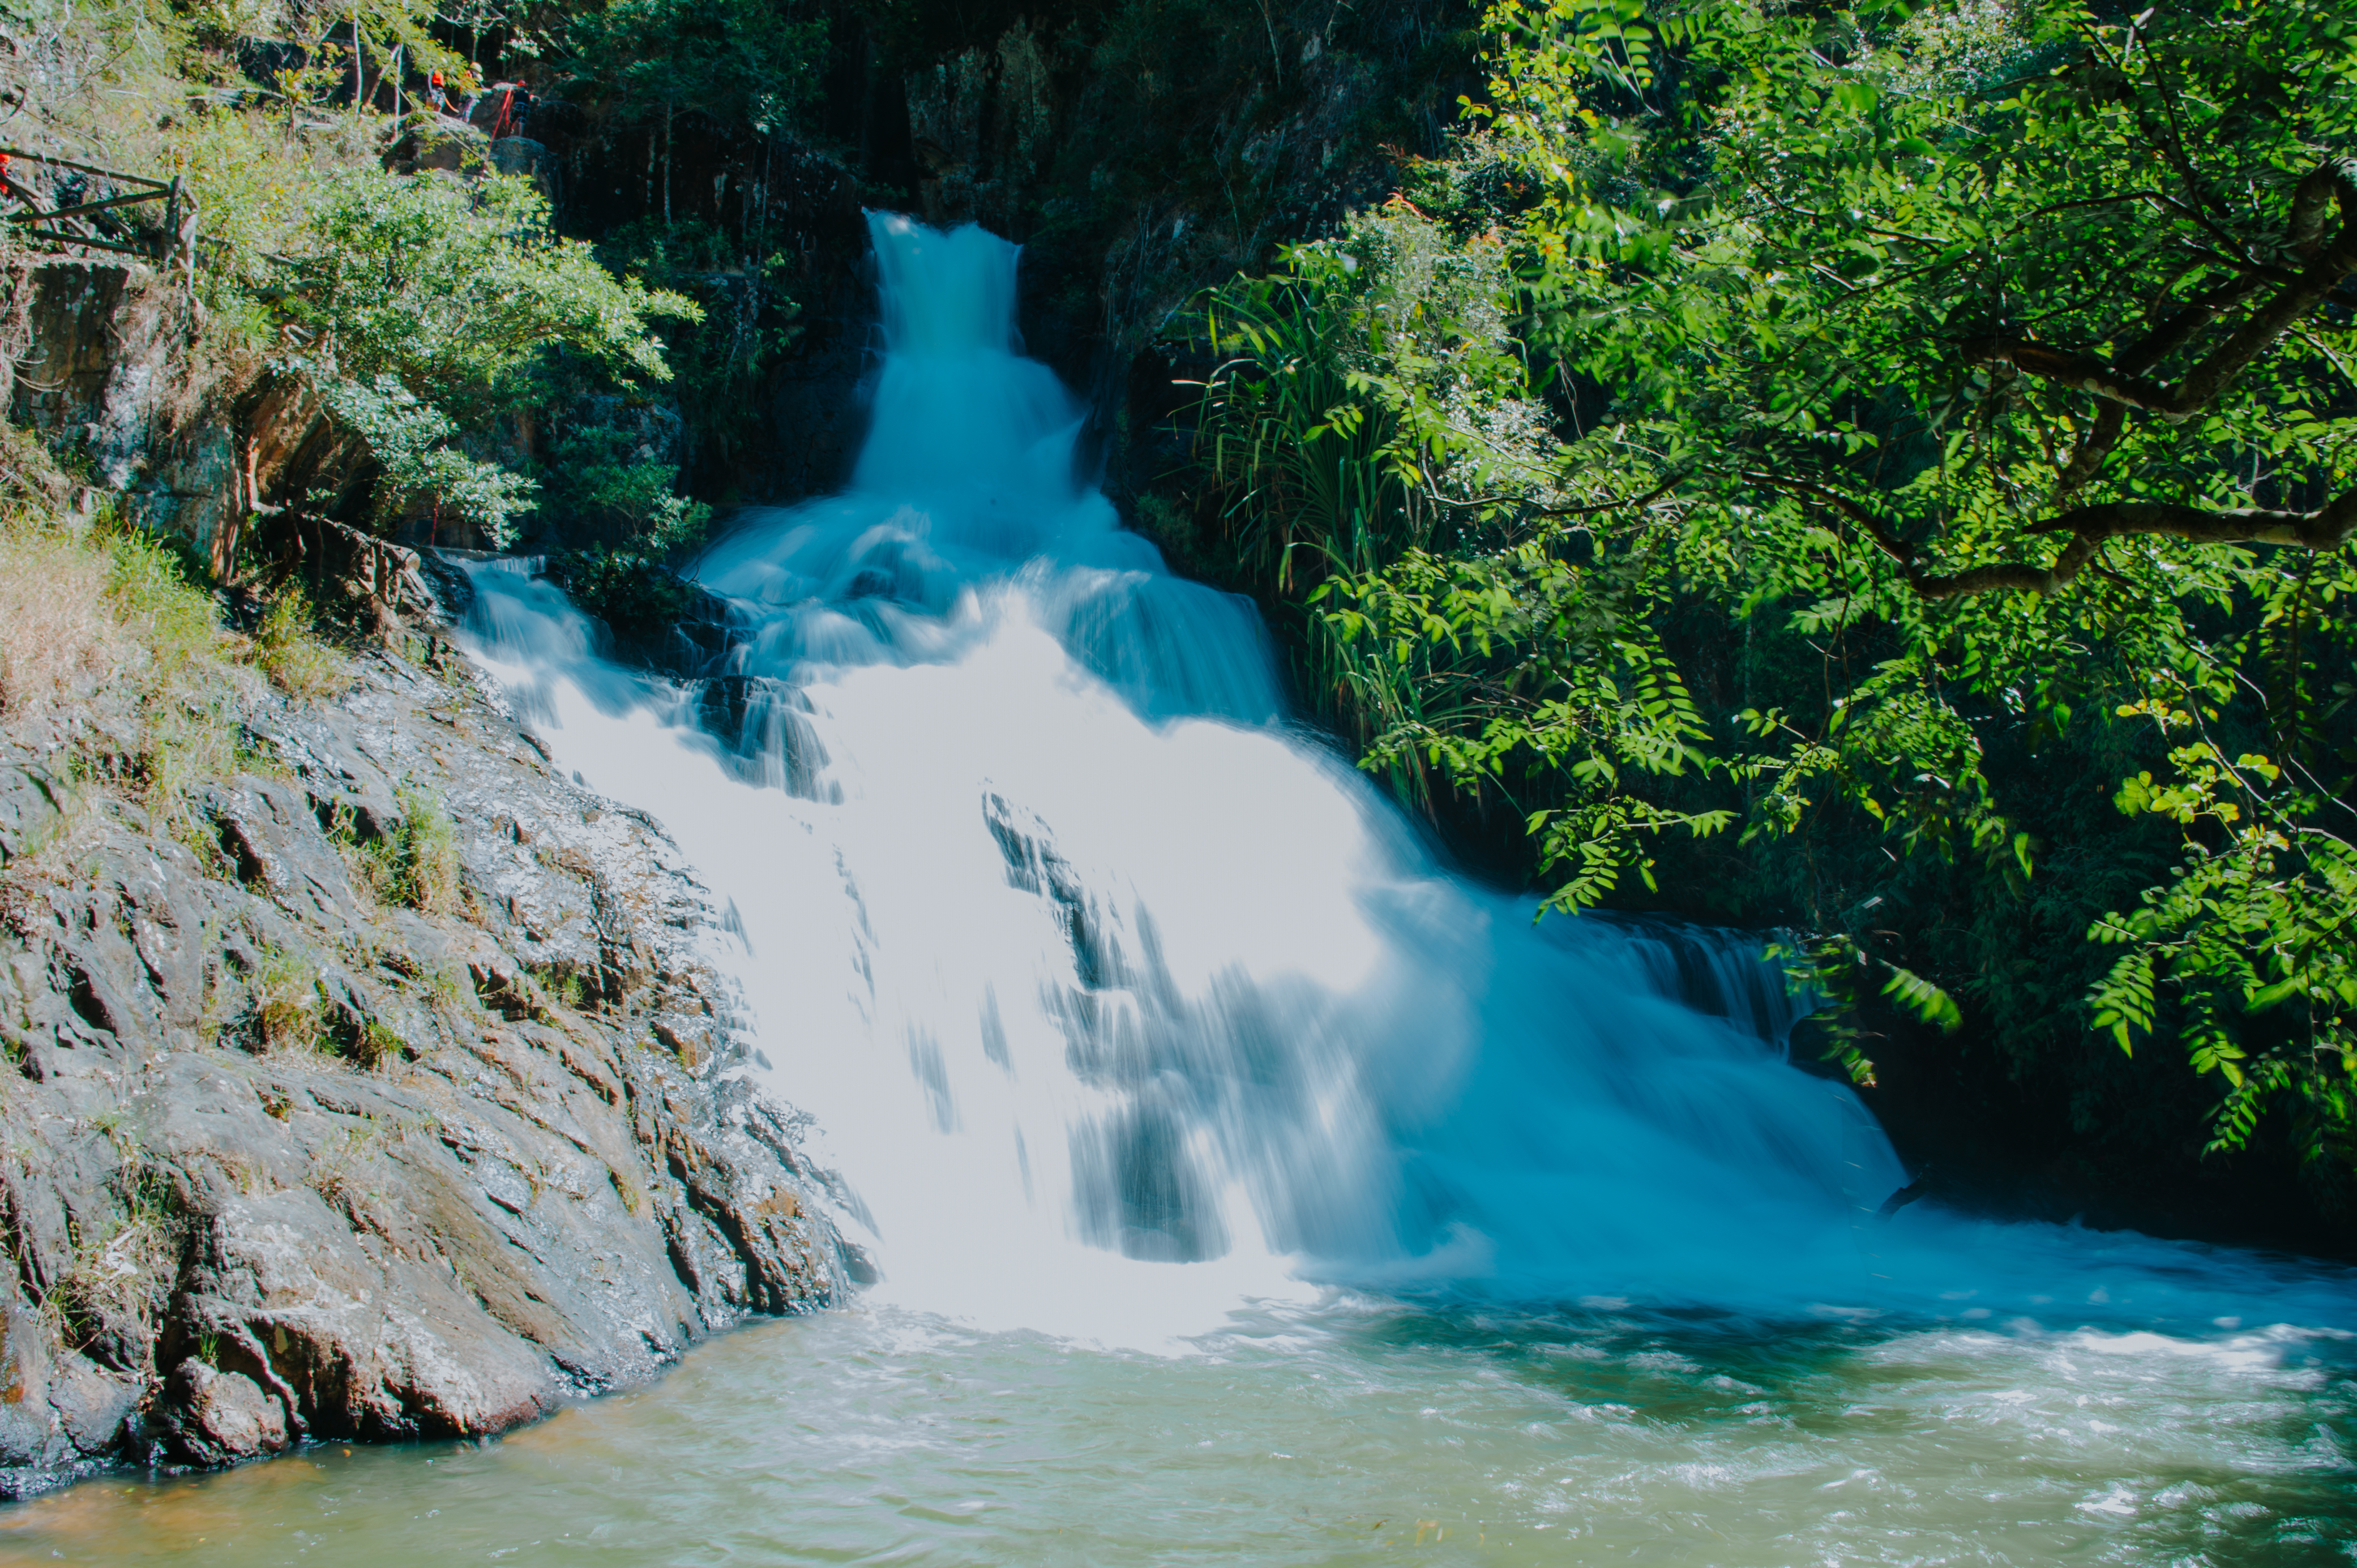
nature, plant, tree, sky, leaf, landscape, green, waterfall, water, watercourse, water resources, nature reserve, body of water, stream, water feature, vegetation, river, chute, rapid, creek, wasserfall, tributary, state park, arroyo, ravine, rainforest, jungle